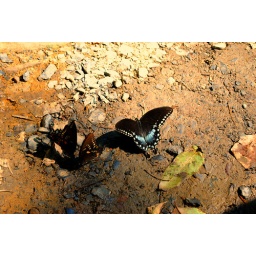
August.30.2010. I go to this place in the mountains to get spring water to drink. I saw these butterflies.